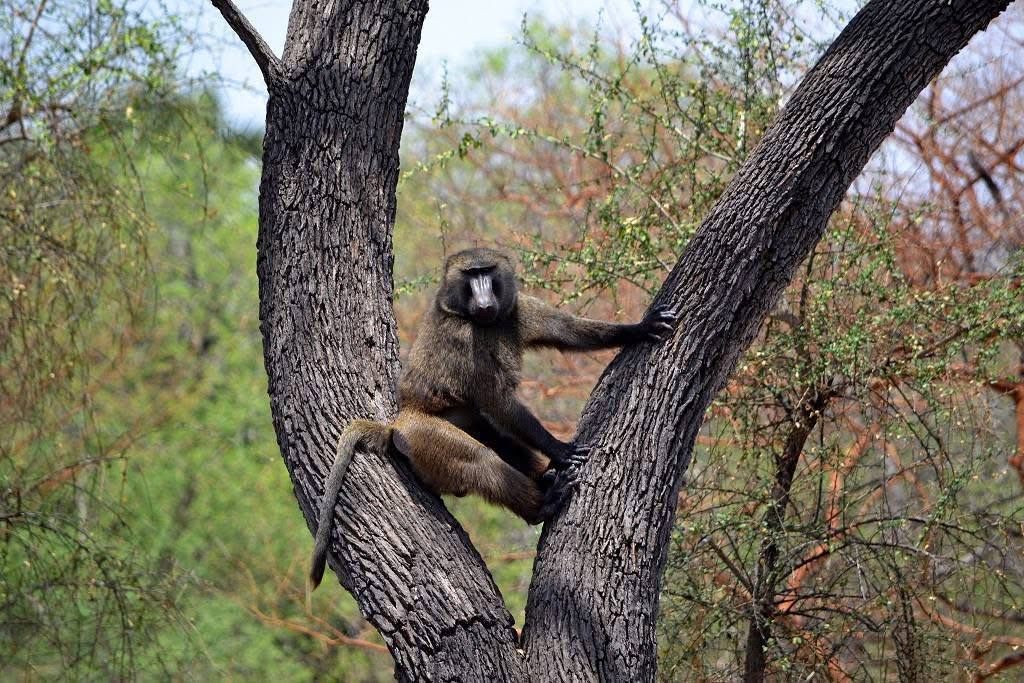
الوصف بالفصحى: قردُ رباحٍ ضخم ذو فراءٍ رمادي يجلس باطمئنان بين أغصان شجرةٍ ضخمة وسط الغابة الكثيفة
الوصف بالعامية السودانية: قرد رباح كبير قاعد  فوق فرع الشجرة في نص الغابة
التصنيف: Agriculture & Livestock